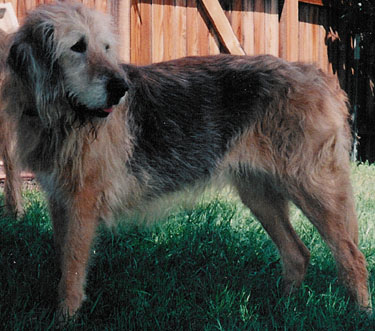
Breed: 217-n000014-otterhound